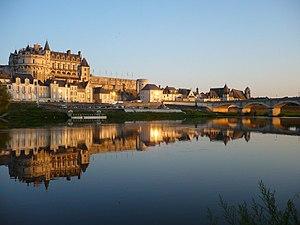
Il s'agit du château d'Amboise surplombant la Loire à Amboise dans le département d'Indre-et-Loire. Il fait partie des châteaux de la Loire.